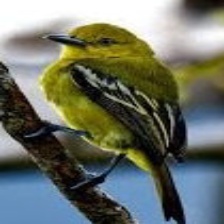
Species: COMMON IORA
Scientific name: AEGITHINA TIPHIA